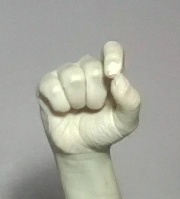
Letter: fa